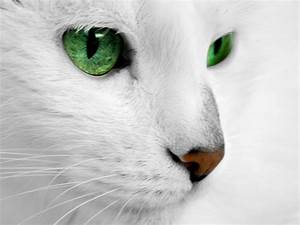
Label: gatto